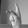
ASL letter: K